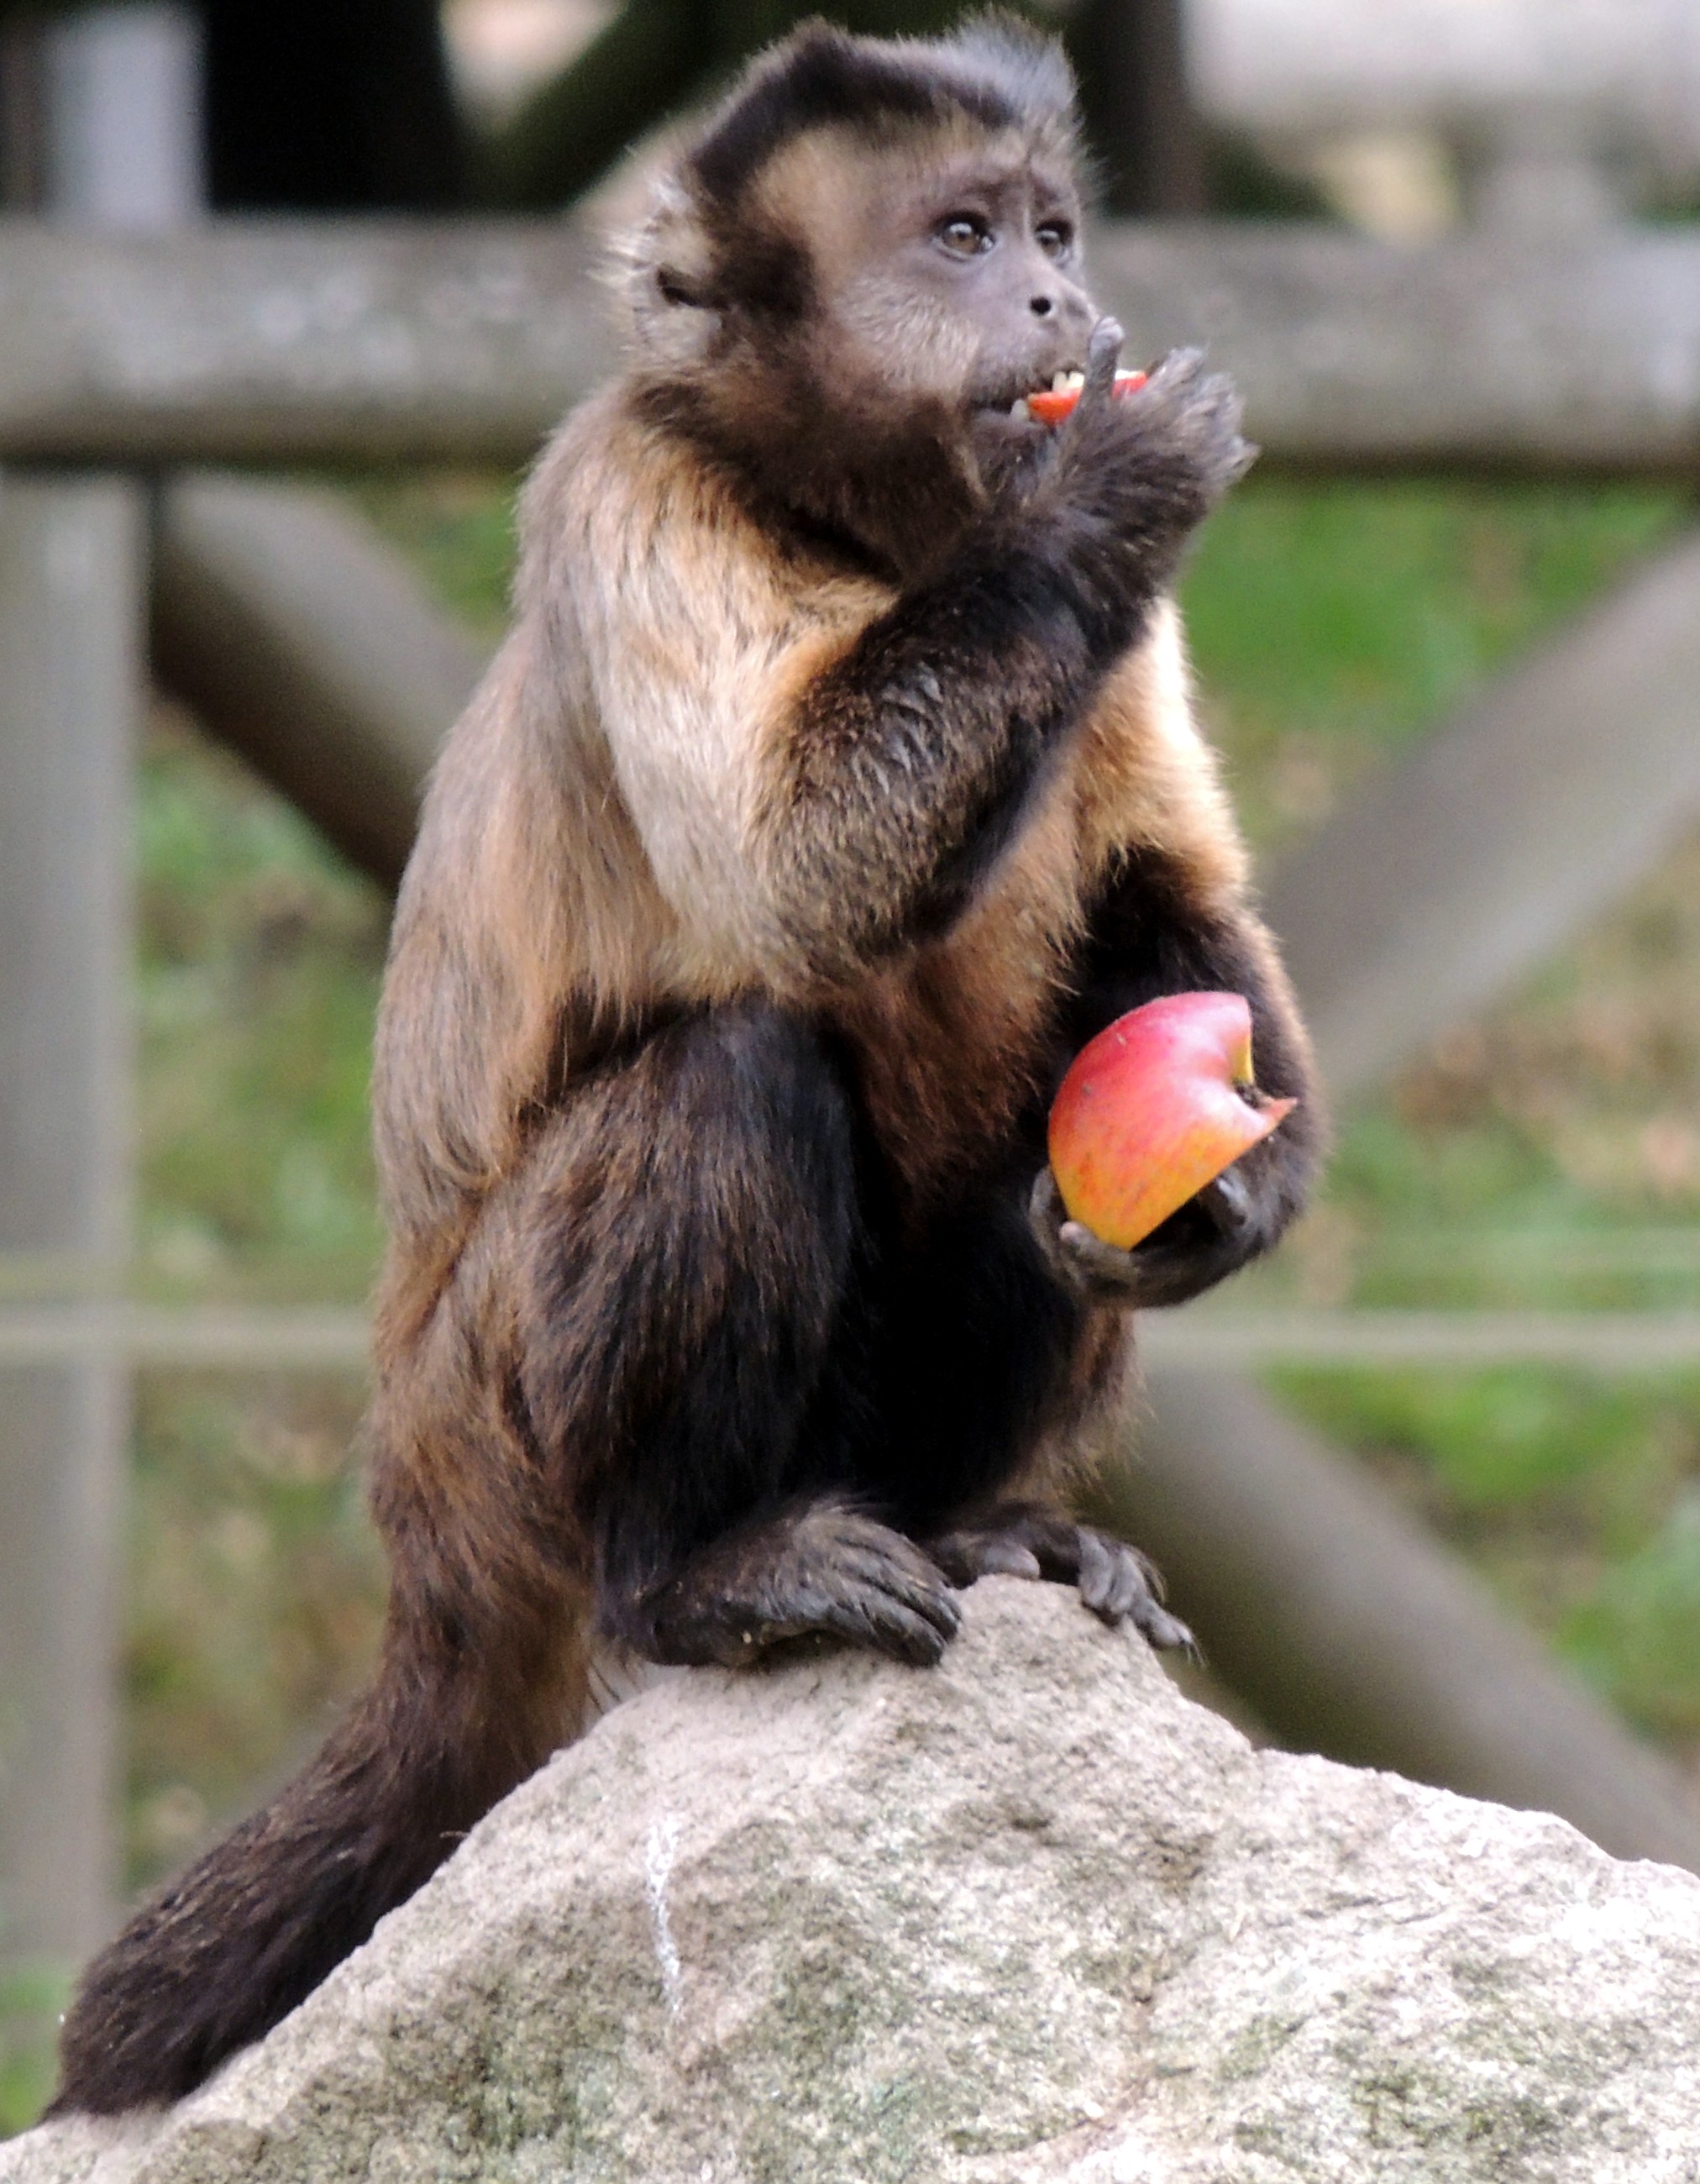
nature, wildlife, europe, zoo, mammal, fauna, primate, spain, espagne, baboon, vertebrate, europa, naturaleza, galicia, lugo, natureza, espanha, natur, espana, animales, galiza, marcelle, mamiferos, galice, provinciadelugo, marcellenatureza, parquezoologico, macaque, old world monkey, capuchin monkey, new world monkey, tufted capuchin